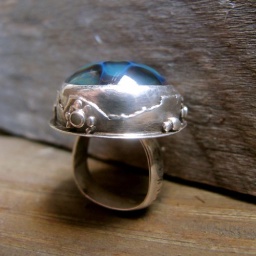
tulum, hand blown glass crystal ring in sterling silver